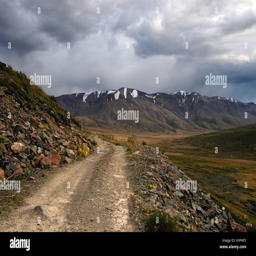
extreme rocky road in a mountain valley to the pass in cloudy weather on the background of snowy mountain ranges